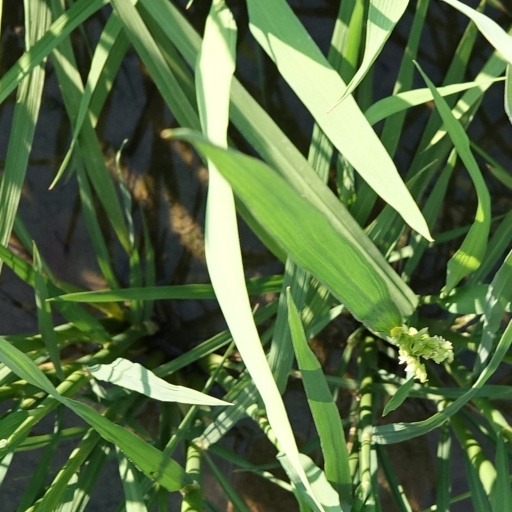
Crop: rice